John Ivory-Talbot

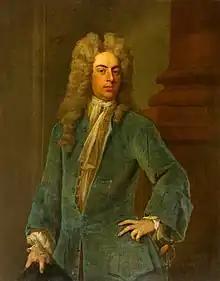
Portrait by Michael Dahl from the National Trust collection at Lacock Abbey

John Ivory-Talbot ( – October 1772), of Lacock Abbey, Wiltshire, was an English landowner and politician who sat in the House of Commons between 1715 and 1741.